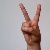
The image shows a hand gesture representing the letter 'V' in Indian Sign Language.